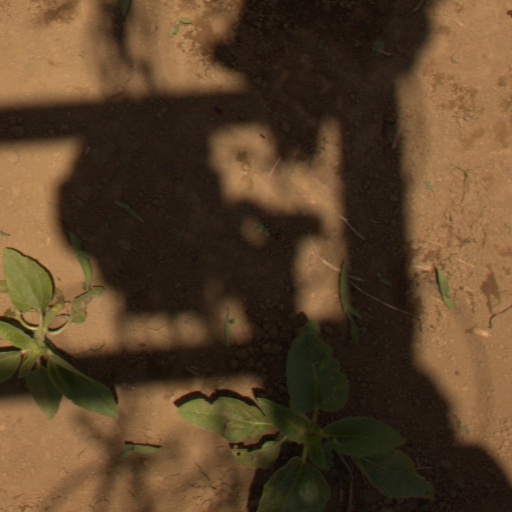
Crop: Jerusalem artichoke